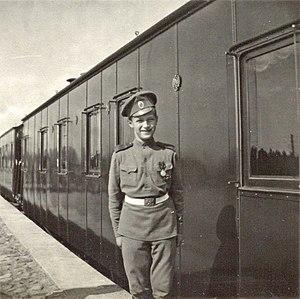
Nicolas II, né Nikolaï Aleksandrovitch Romanov le 6 mai 1868 au palais de Tsarskoïe Selo et exécuté sommairement avec toute sa famille le 17 juillet 1918 à Iekaterinbourg, est connu comme le dernier empereur de Russie, également roi de Pologne et grand-duc de Finlande, de la dynastie des Romanov.